Jim Lindberg

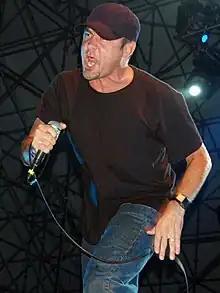
Lindberg on stage with Pennywise in 2006.

James William Lindberg (born July 26, 1965) is an American singer and guitarist. Active since the 1980s, when he played in local bands in his early career, he is best known as the songwriter and lead singer of the punk rock band Pennywise, which he fronted from 1988 to 2009, and has again since 2012. He also founded The Black Pacific, who released a debut album in 2010.